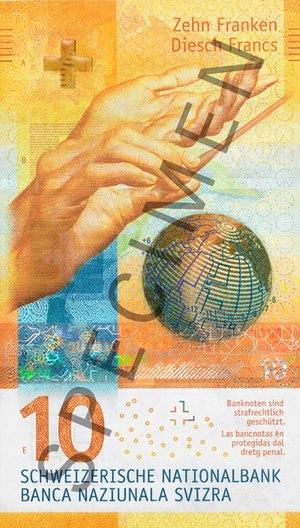
Les billets de banque de la Confédération suisse ayant cours légal en Suisse et au Liechtenstein sont libellés en francs suisses.